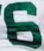
Number: 6